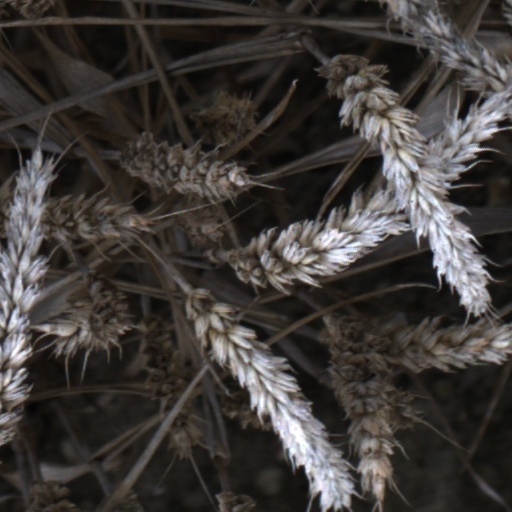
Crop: wheat